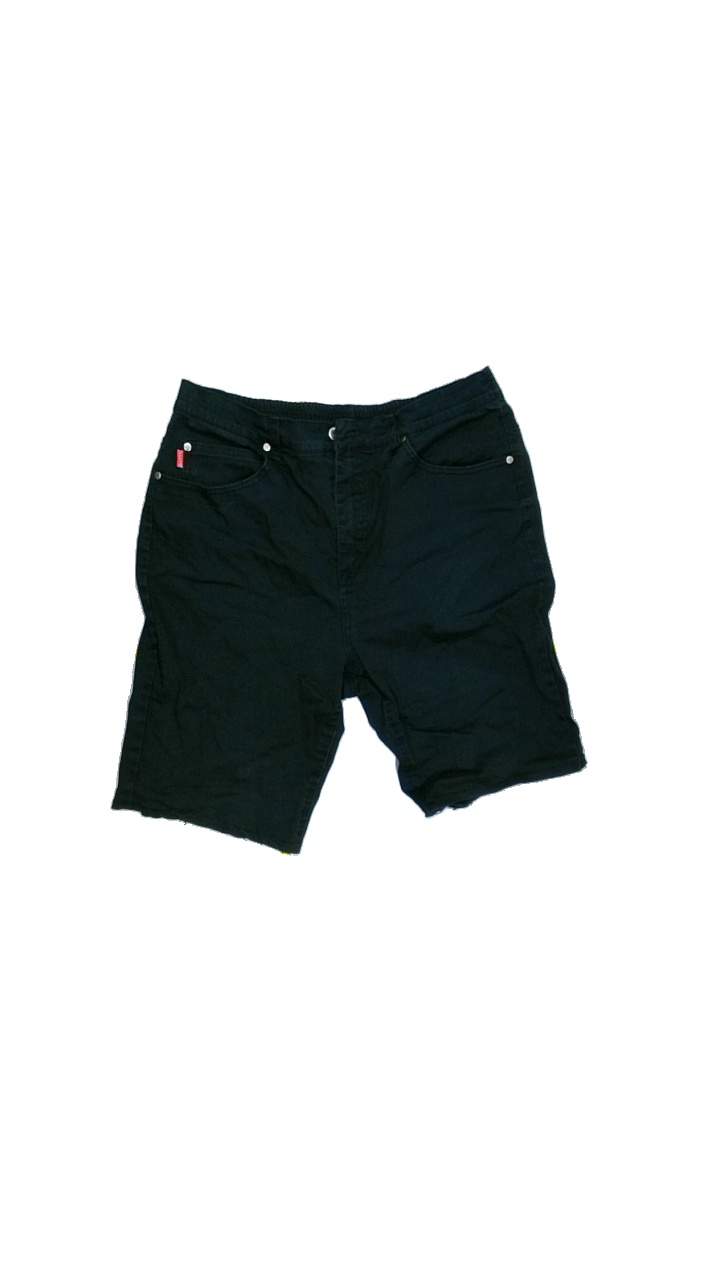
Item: Shorts (Ladies)
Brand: Gefa Jeans
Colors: Black
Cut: Regular
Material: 98% cotton, 2% elastane
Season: Summer
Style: Denim
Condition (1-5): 1
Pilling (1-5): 5
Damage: Bad seams, washed out
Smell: Minor
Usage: Recycle
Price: <50